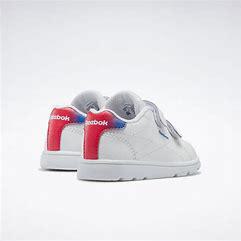
Brand: Reebok
Model: Royal Complete CLN 2